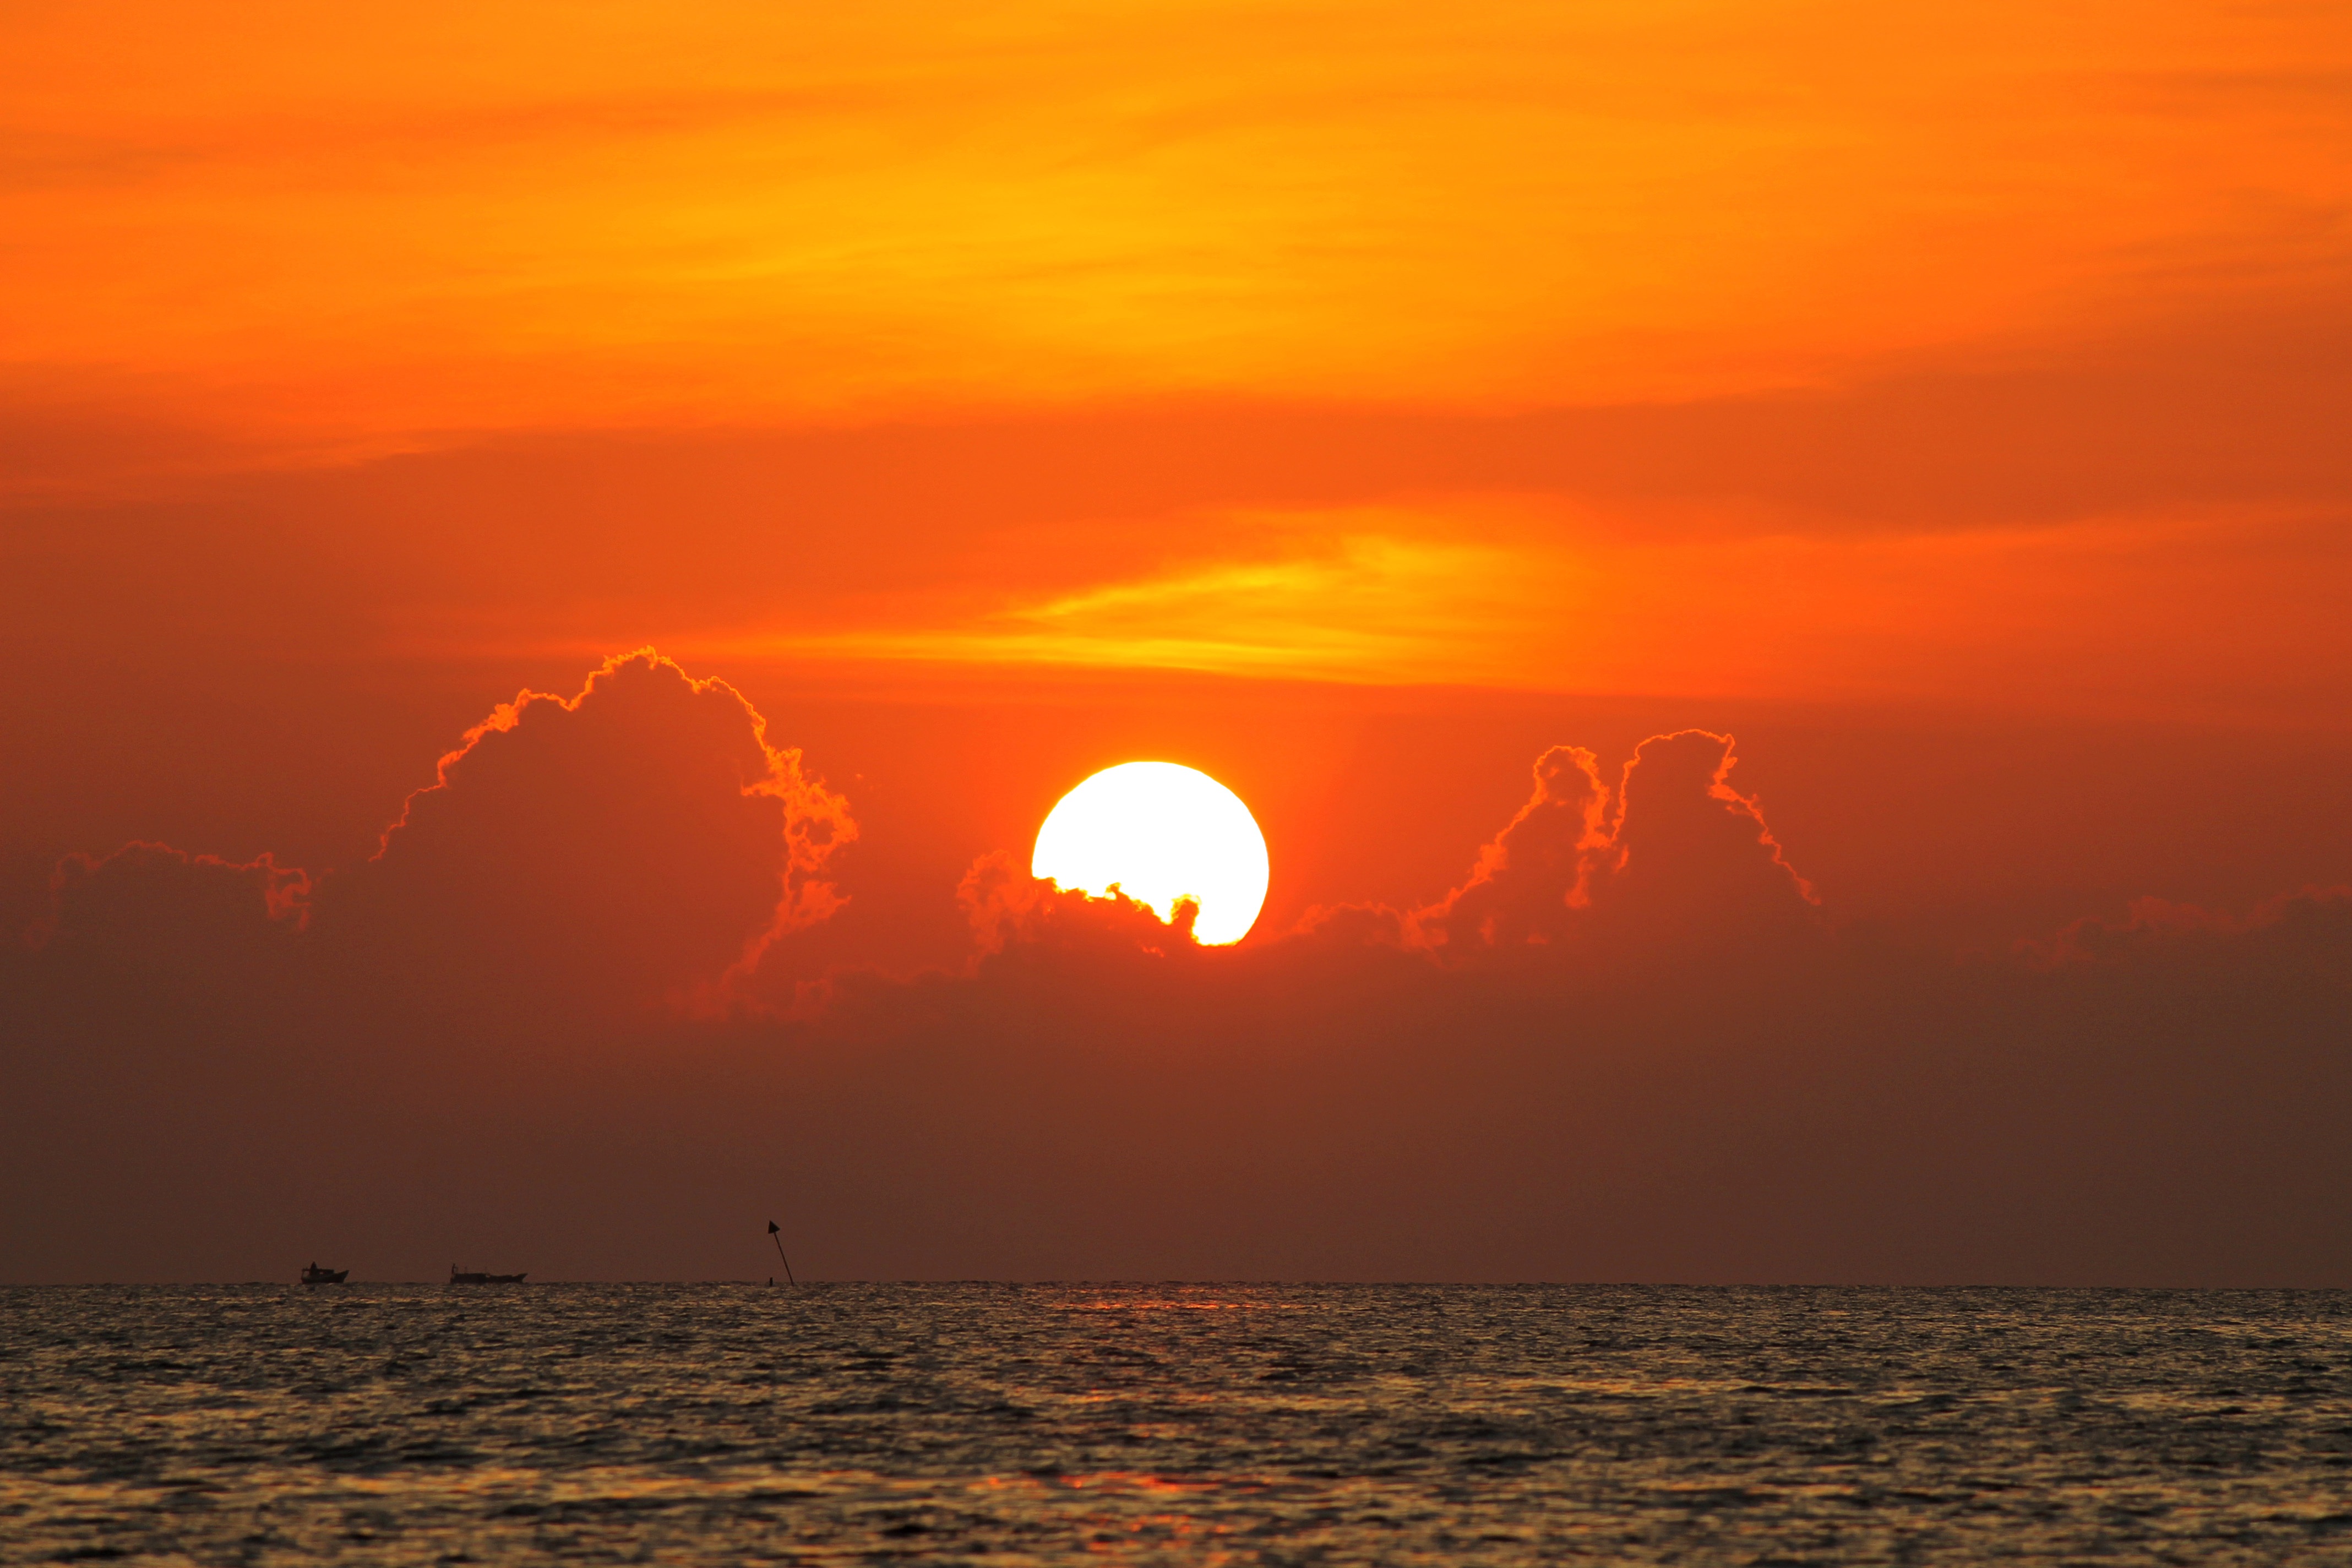
beach, sea, coast, ocean, horizon, cloud, sky, sun, sunrise, sunset, sunlight, morning, dawn, dusk, evening, clouds, afterglow, red sky at morning